Crocketts Bluff Hunting Lodge

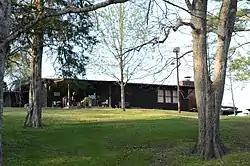

The Crocketts Bluff Hunting Lodge is a historic hunting lodge in Crocketts Bluff, Arkansas. The lodge is symbolic of the hunting industry in the Grand Prairie of Arkansas, which is known for its plentiful duck and fish. The first lodge at this site was built in 1938 by Sam Fullerton, who owned the Bradley Lumber Company. Used primarily during duck hunting season, the lodge served to entertain Fullerton's customers in the lumber industry. In 1955, the original lodge burned down, and Fullerton's grandson S. Baker Fullerton built the present lodge in 1956 using native wood. The lodge became the property of the Potlatch Lumber Company in 1958 when it bought the Bradley Lumber Company; it was later purchased by the Frank Lyon Company in 1970, which used the lodge for duck hunting and fishing. On August 1, 2008, the lodge was added to the National Register of Historic Places.